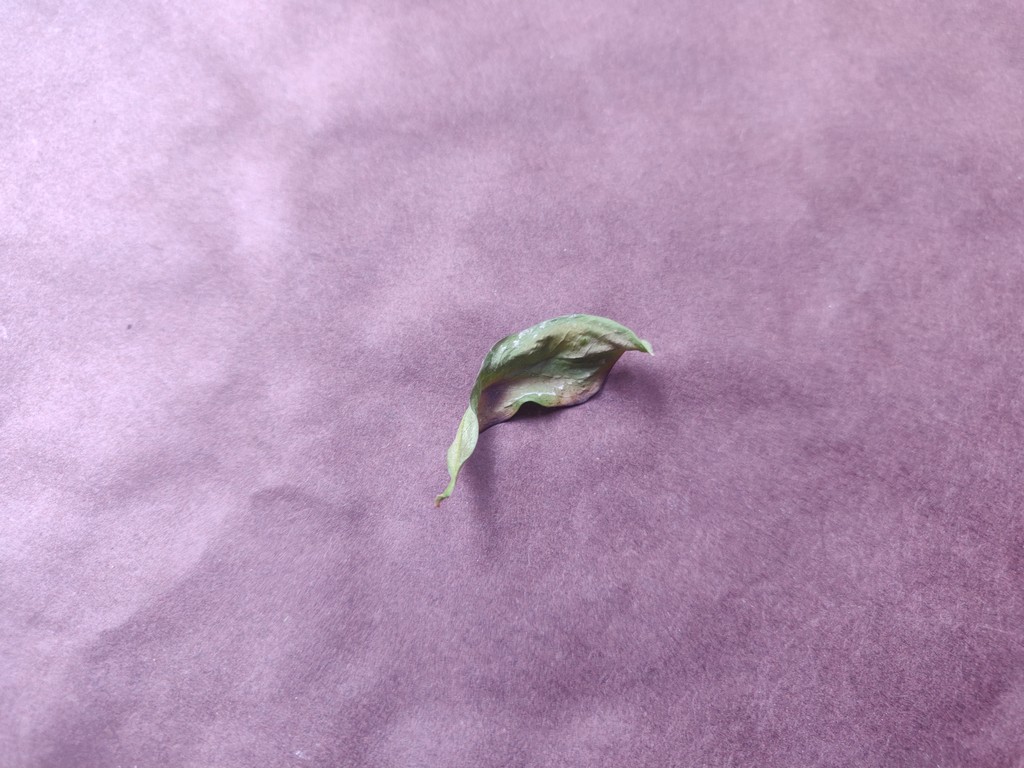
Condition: Dried
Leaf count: single
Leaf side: unknown